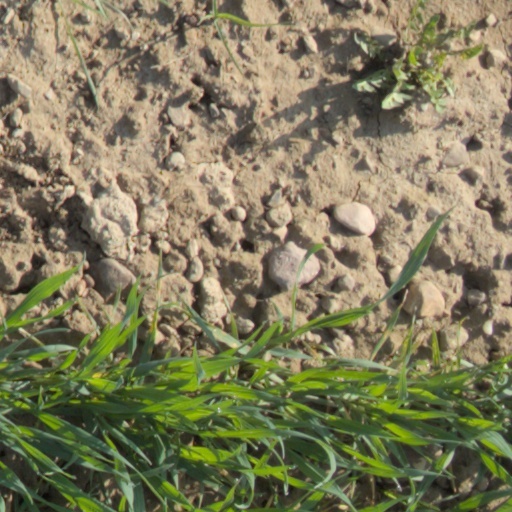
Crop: wheat